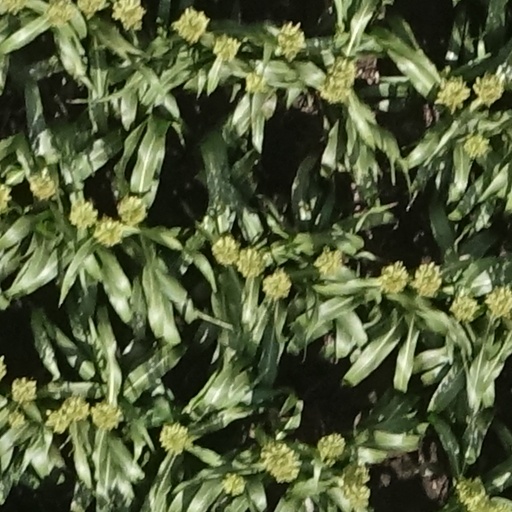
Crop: sorghum